Martyn Lloyd-Jones

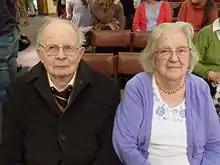
Martyn Lloyd-Jones's daughter Elizabeth and her husband, MEP and Christian writer Fred Catherwood, at Eden Baptist Church, Cambridge, 2012.

After a decade ministering in Aberavon, in 1939 he went back to London, where he had been appointed as associate pastor of Westminster Chapel, working alongside G. Campbell Morgan. The day before he was officially to be accepted into his new position, World War II broke out in Europe. During the same year, he became the president of the Inter-Varsity Fellowship of Students, known today as the Universities and Colleges Christian Fellowship. During the war he and his family moved to Haslemere, Surrey. In 1943 Morgan retired, leaving Lloyd-Jones as the sole Pastor of Westminster Chapel.